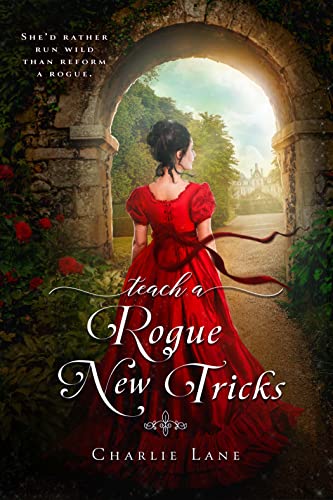
Teach a Rogue New Tricks: A Steamy Historical Romance (The Cavendish Family Series Book 2)
Category: Buy a Kindle
Review "In my post Bridgerton S2 slumber, I was in desperate need of a good historical romance to read and BOY did this one deliver. The writing is witty and fun, the dialogue engaging and the characters? So enjoyable ." ~Sarah B. Goodreads reviewer "Teach a Rogue New Tricks is an entertaining read from start to finish. It's sweet, sexy and funny and a definite must read romance for anyone who loves a little something something with their historical romance books. I'm giving it the judy.ann.loves.books stamp of approval." ~Judy.ann.loves.books "With each new book I read, my adoration for Charlie Lane's writing increases. It's a kind of writing that I feel deep in my heart, it's like I'm in tune with it... S he creates well-rounded characters and captivating plots and books that I can't seem to put down once started! So I loved this book, obviously. The hero is just wonderful. " ~ Gloria's Happily Ever Afters"Ada is closely the only one really seeing Cass, she is not blind to his faults but accepts them as a feat of his past as they do not define him wholly. Cassius is aware of her first as a means to an end but quickly she brings to life new needs and longings. Yet how can they reach an understanding when so much parts them. 5 stars for this moving tale of finding one's self ." ~ Elodie's Reading Corner "If you are looking for a delightful and charming read that is low on angst this is a lovely option for you. This f ast-paced, rake in search of reformation and heroine in search of adventure story is full of fun, heart and a wonderful cast of characters. Charlie Lane's writing is accessible, lively and amusing. This is my first novel by Charlie Lane and it will definitely not be my last. "~JocelynReadsRomance
Features: A villainous rogue. A bluestocking in search of adventure. A partnership destined to end in exile or love. | Ada Cavendish has spent the last five years in the country taking care of her siblings. She can mend a ripped stocking, tend a scrapped knee, and deliver a scathing lecture after any misbehavior.But she’s ready for a change. What better time than her first London Season? She’ll run a little wild and have a little fun before returning to her quiet domestic existence.Cassius Albee is a future Earl of Brookmere. But he’s also a villain. He was exiled to France after the attempted abduction of his sister-in-law. Now he’s returned determined to reform his roguish ways.He’s developed a plan for self-improvement. But he’s missing the one thing everyone knows a rake must have in order to reform—a good woman.And when the smart and bold Miss Cavendish delivers a perfect lecture on the depravity of eavesdropping, he knows he’s found the one.Ada agrees to teach Cass the basics of good behavior if he’ll help her break a few rules. But can a rake really learn new tricks, or will their perfect plan end in utter ruin? The second novel in Charlie Lane’s new Cavendish Family series will keep you laughing and swooning all the way to a happily ever after.